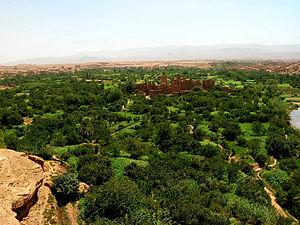
Au Maroc, la définition de la « ville » ou des localités urbaines délimitées sur la base de codes géographiques, propre aux besoins du pays et mise en place par le Haut-Commissariat au plan, est double — administrative et statistique — et sert à déterminer la population urbaine à l'occasion des recensements.
Kelaat M'Gouna ou Tighremt n'Imgounen, est une ville située dans le sud du Maroc, dans la région de Drâa-Tafilalet et la province de Tinghir.